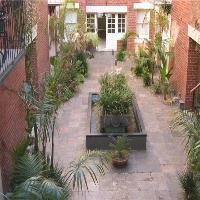
Weather: cloudy or overcast